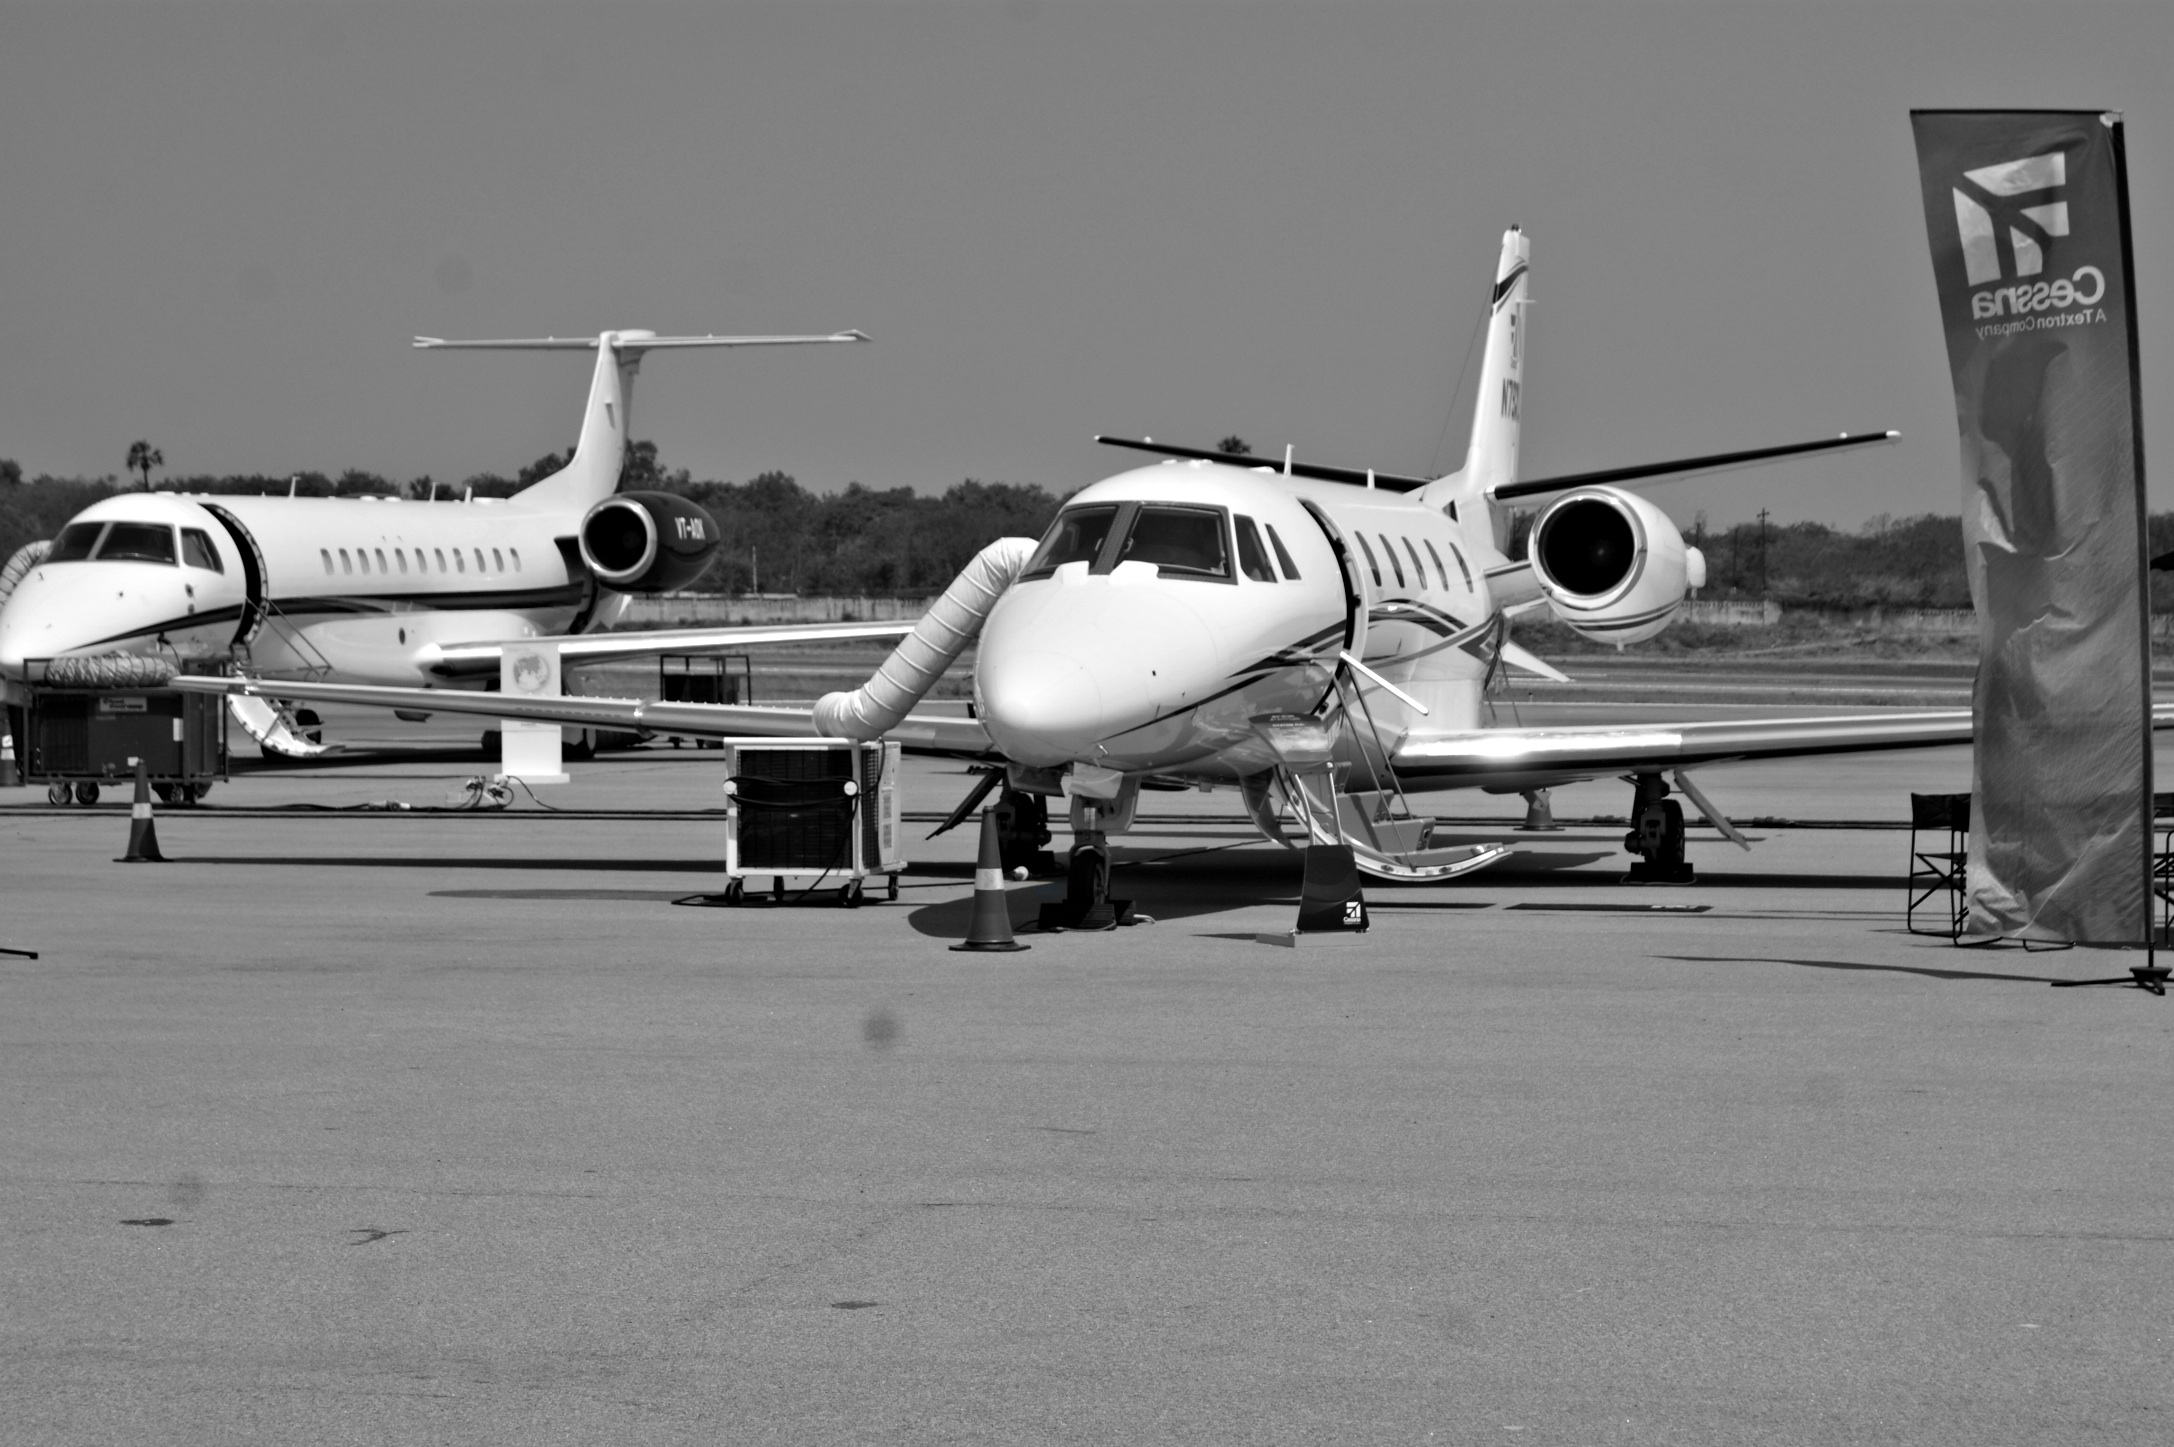
airplane, aircraft, vehicle, airline, aviation, flight, monochrome, airliner, light aircraft, air force, jet aircraft, fighter aircraft, atmosphere of earth, narrow body aircraft, aerospace engineering, aircraft engine, business jet